The Outcast (anthology)

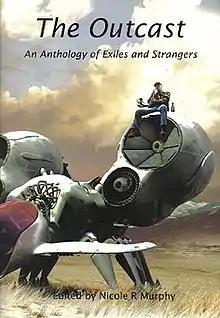
First edition Cover art by Les Peterson

The Outcast is the seventh short story anthology published by the Canberra Speculative Fiction Guild. Printed in 2006 and edited by Nicole R. Murphy, it contains stories from several Australian speculative fiction authors.